St John's Church, Barmouth

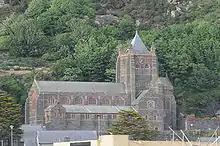
Photo of St John's Church taken from Barmouth Beach

St John's Church, Barmouth, Gwynedd, Wales was built between 1889 and 1895 and designed by the Chester architects Douglas and Fordham. The foundation stone was laid by Princess Beatrice of the United Kingdom. The bulk of the cost of construction was donated by Mrs Sarah Dyson Perrins in memory of her husband James Dyson Perrins (father of Charles William Dyson Perrins) of Lea & Perrins.